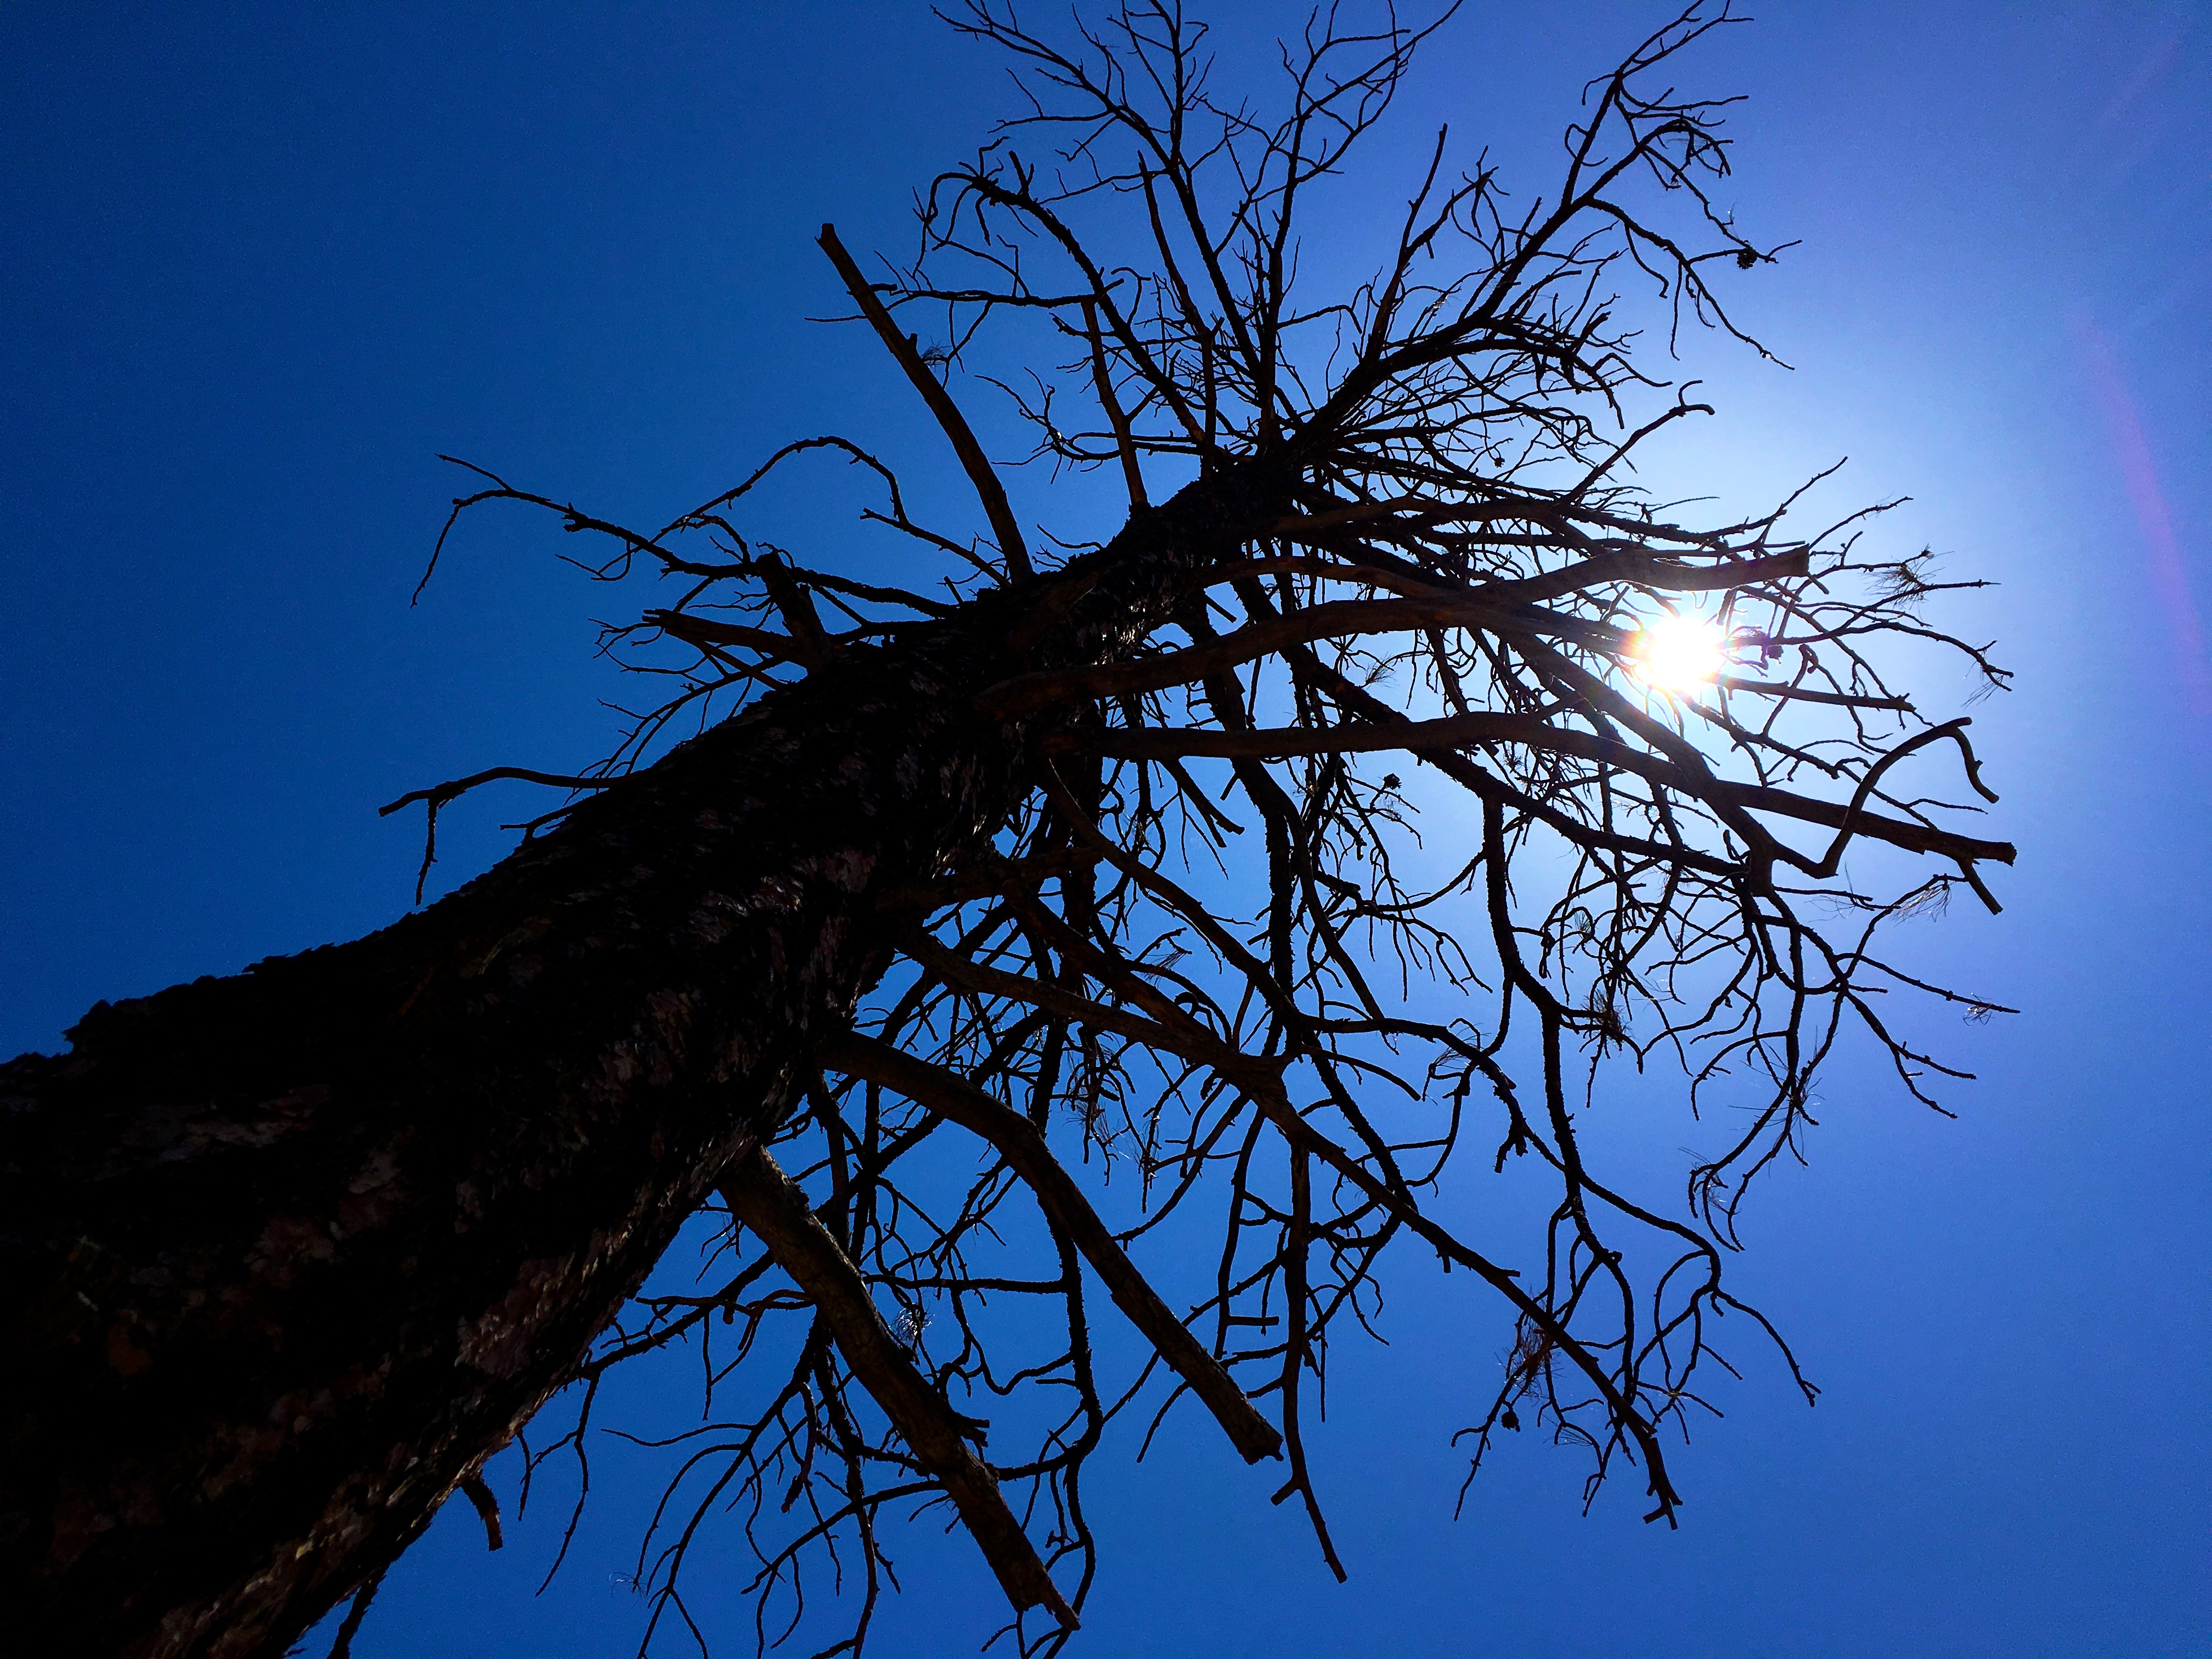
tree, nature, branch, silhouette, cloud, plant, sky, sunset, sunlight, leaf, flower, dawn, dusk, evening, reflection, darkness, blue, 2016366, atmospheric phenomenon, plant stem, woody plant